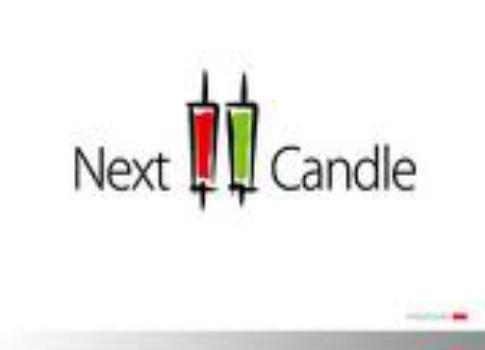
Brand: Candle
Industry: Necessities